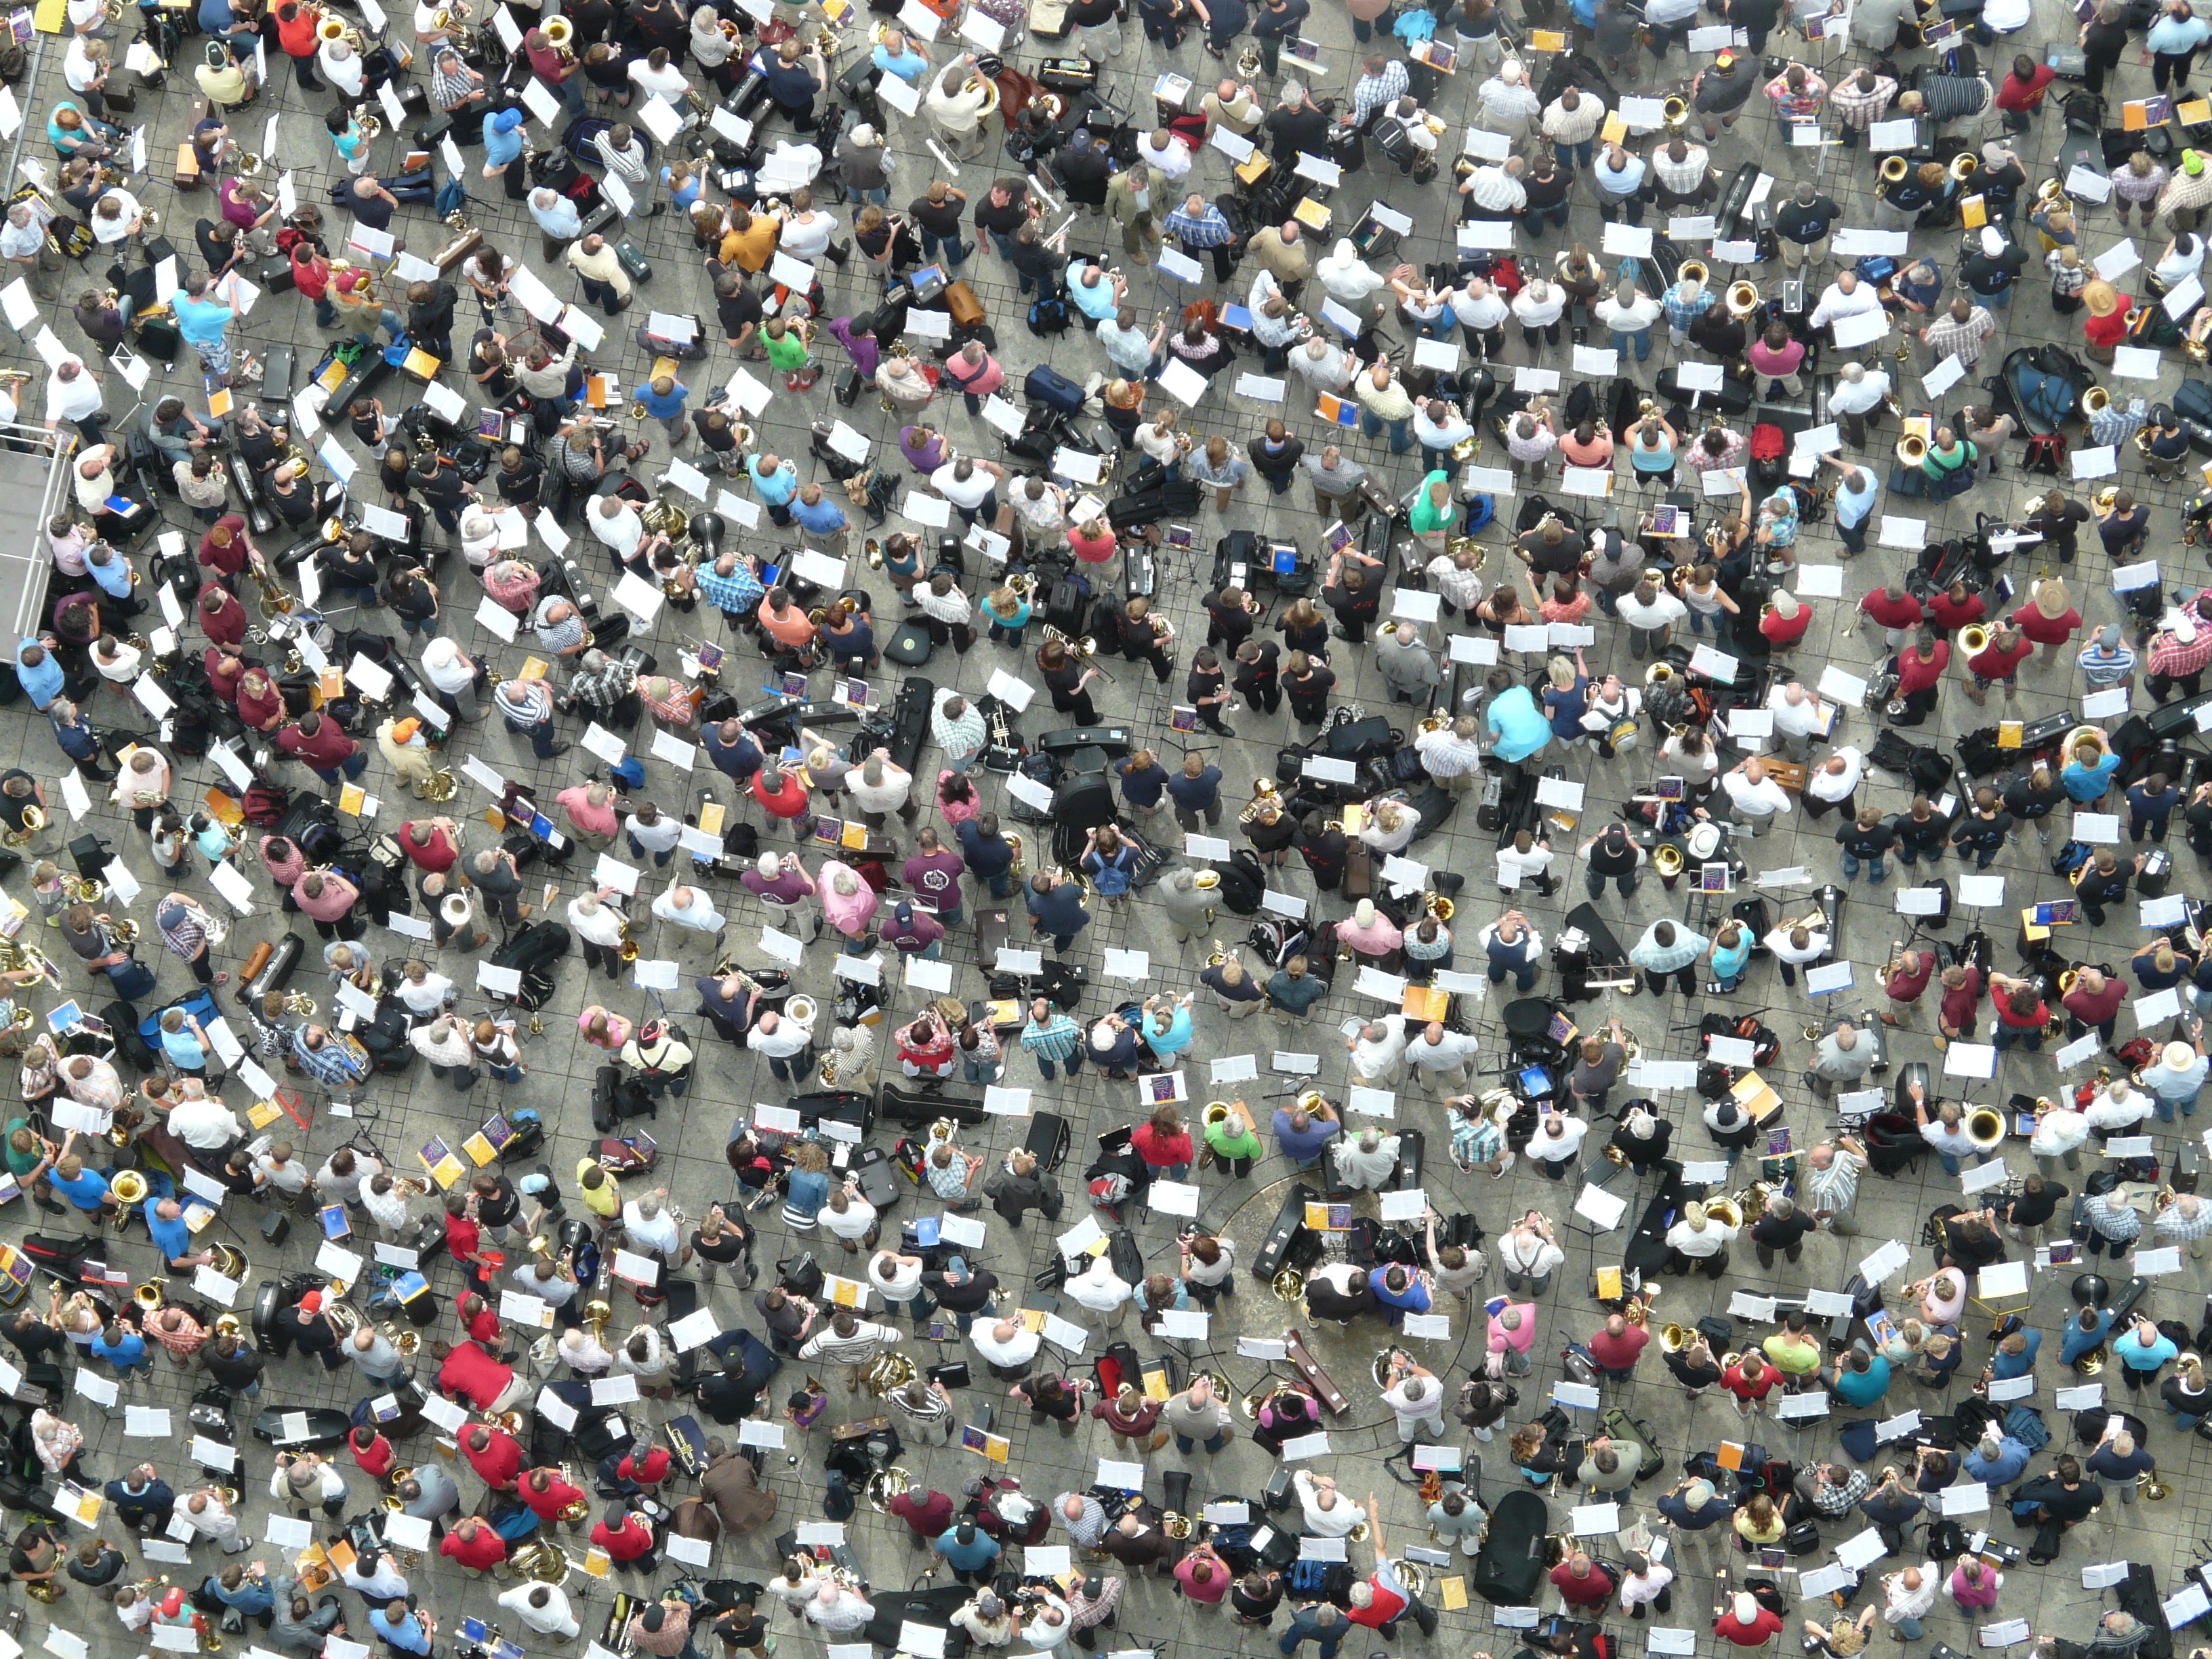
people, crowd, meeting, human, waste, mass, ulm, quantitative, cathedral square, traffic congestion, land trombone day, trombone player, trombones